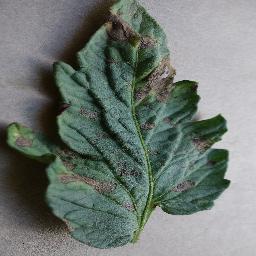
Label: Tomato___Early_blight